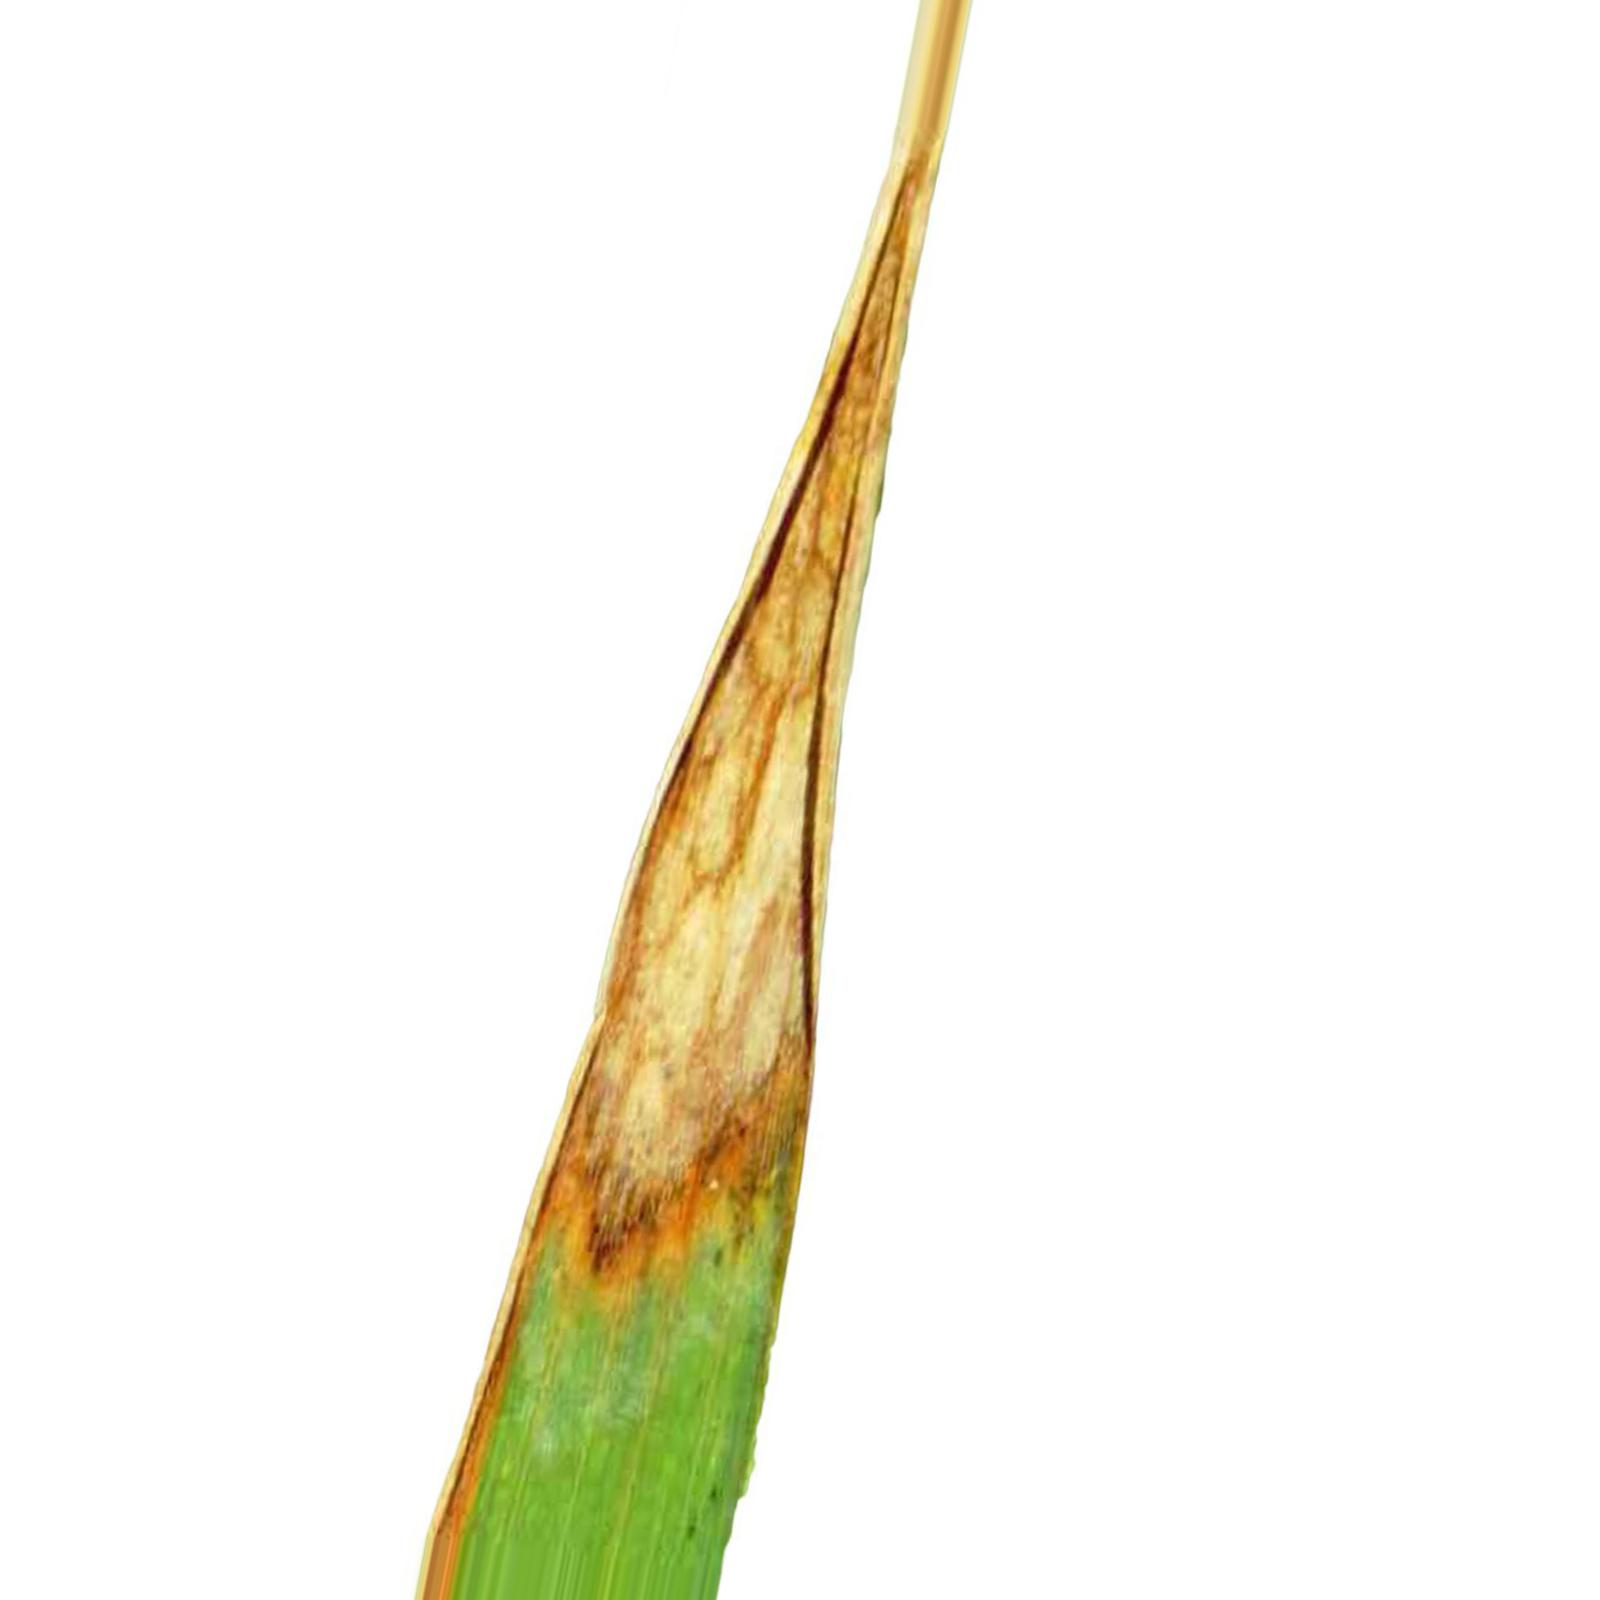
Nhãn: Bệnh Cháy lá ( Leaf scald )